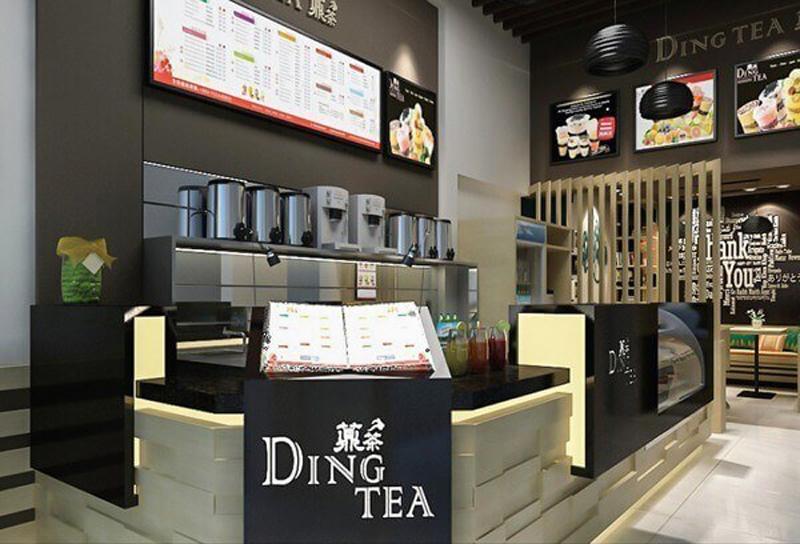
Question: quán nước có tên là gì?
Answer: quán nước có tên là ding tea